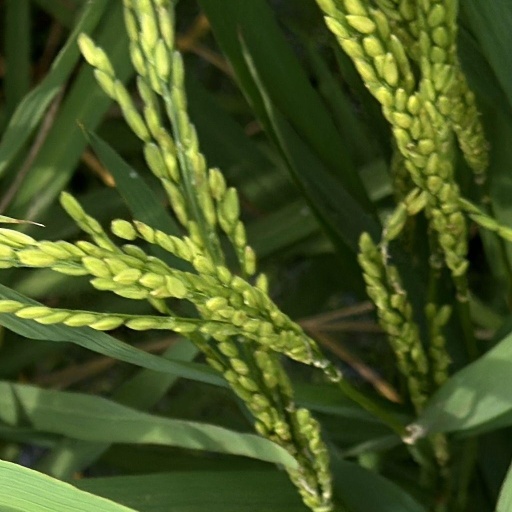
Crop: rice